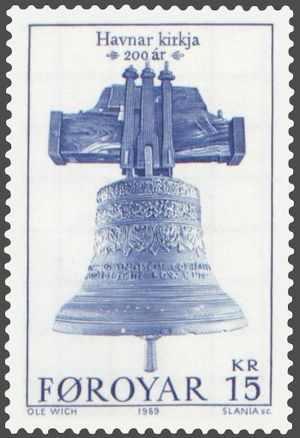
Norske Løve (ostindiefarer)
Norske Løves klokke i Tórshavn Domkirke (færøsk frimærke)
Norske Løve også kendt som Norska Løva eller Nordische Lowe, var en ostindiefarer bevæbnet med 36 kanoner fra rederiet Ostindisk Kompagni, der forliste på Færøerne den 31. december 1707. Skibet afgik fra København den 4. december 1707 og ramtes af adskillige uheld og havarier, før det strandede ved Lambavik. Omkring 100 mand kom levende i land. Vraget blev begravet under et stenskred. Forliset er emnet for sange, kvad og sagn. Klokken blev bjerget og hænger i Tórshavn Domkirke sammen med en model af skibet. En anden model er ophængt i kirken i Eiði. Klokken i domkirken menes at være kommet til kirken i 1708. Klokken har indskriften: "Danscke Ostindische Compagnies Scheb Nordische Lowe 1704". Dens højde er 30 cm, og dens tværmål er 41,5 cm. Klokken kaldes Norske Løve.